Cindy Shatto

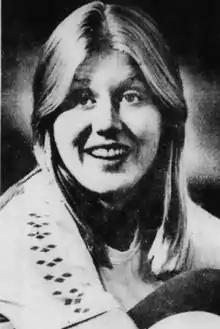
Shatto pictured by the Calgary Herald, September 1975

Cynthia "Cindy" Shatto (June 19, 1957 – October 3, 2011) was a Canadian diver. She won a gold medal in the 1974 British Commonwealth Games 3 metre springboard event and competed in the women's 10 metre platform event at the 1976 Summer Olympics, where she finished fifth following controversy over the judges' scoring.